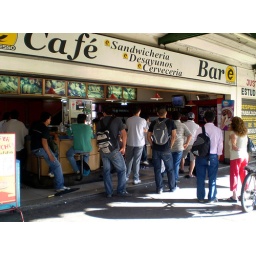
Crowds waiting for their train watch a soccer match on the sole TV screen in the station cafe, Palermo.